Yaganti temple

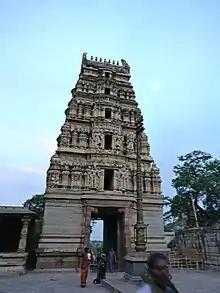
Yaganti Gopuram Sikharam

Yaganti Temple or Sri Yaganti Uma Maheswara Temple is a temple of Shiva in Nandyal district in the India state of Andhra Pradesh. It was built according to Vaishnavaite traditions.